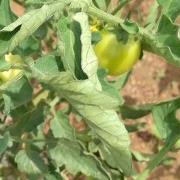
Crop: Tomato
Condition: virosis-d